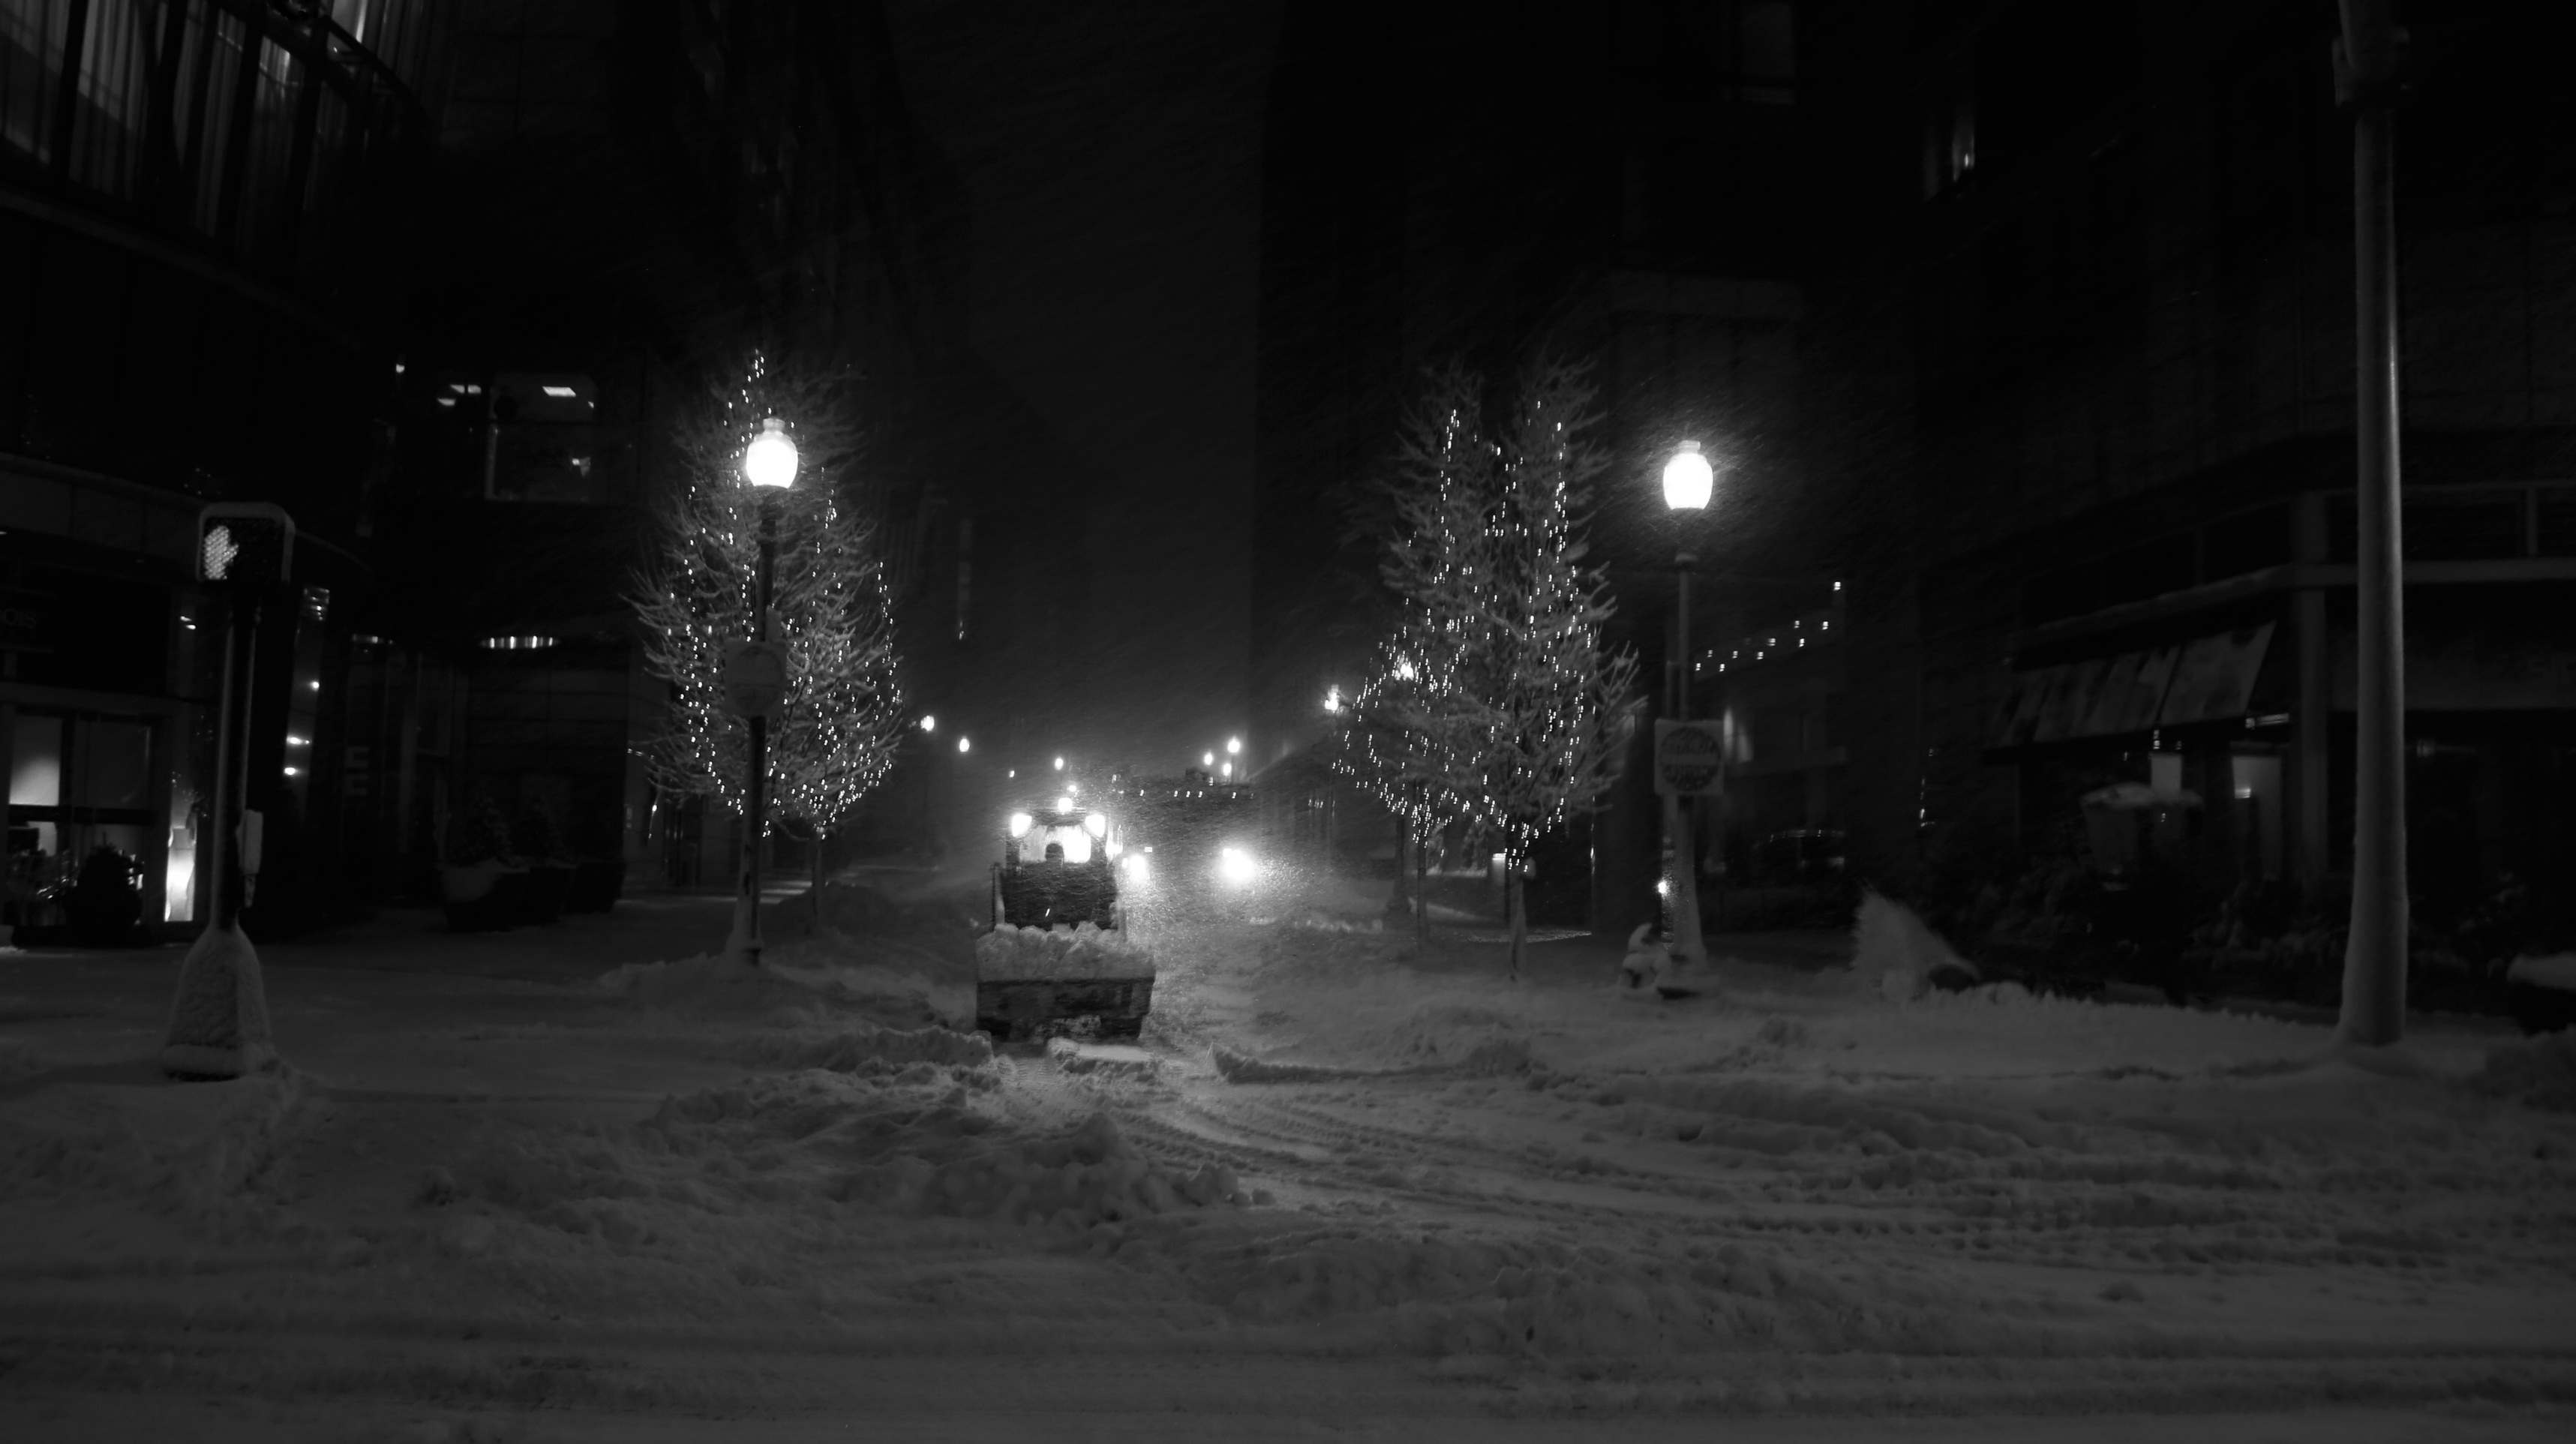
snow, winter, light, black and white, road, white, street, night, weather, darkness, street light, black, monochrome, lighting, boston, blizzard, midnight, monochrome photography